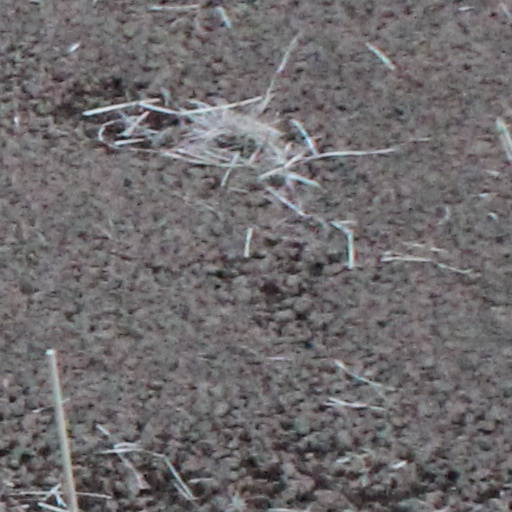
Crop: wheat